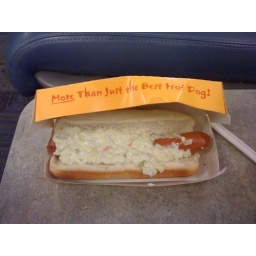
An exquisite hot dog from Nathan's in the Atlanta airport on the way home from SnowBash 2010.